Away: Journey to the Unexpected

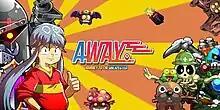

Away: Journey to the Unexpected is a 2019 action-adventure video game developed by Aurélien Regard Games and published by Dear Villagers.